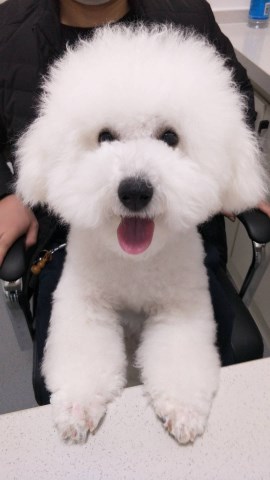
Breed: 3083-n000117-Bichon_Frise